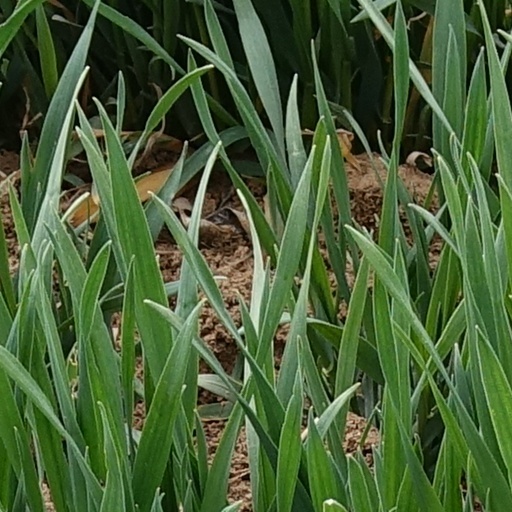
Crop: wheat